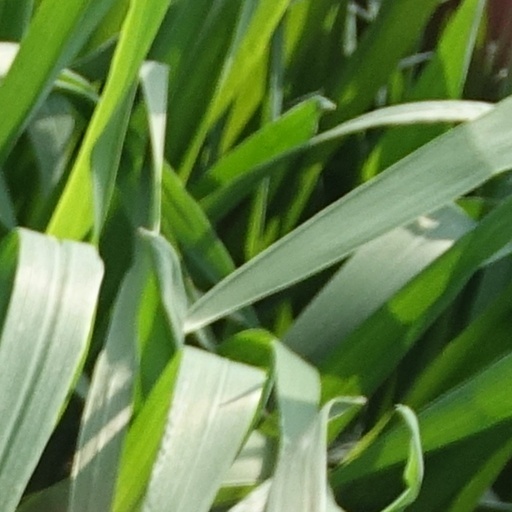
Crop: wheat